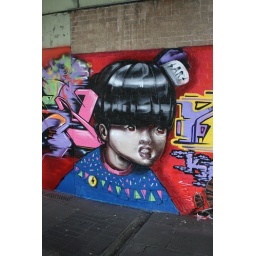
part of the wall in Nottingham with DILK and Kong boy XEME